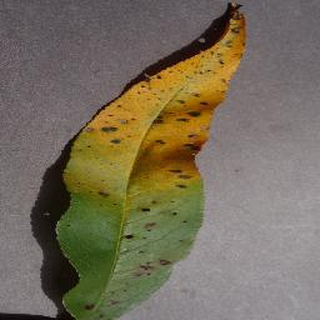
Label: peach_bacterial_spot